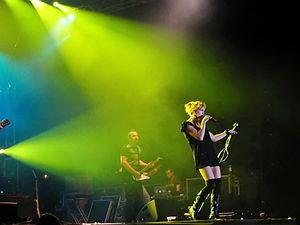
Łzy est un groupe de pop rock polonais, originaire de Pszów. Formé en 1996, les membres du groupe sont tous originaires des Powiaty de Racibórz et de Wodzisław Śląski, dans la voïvodie de Silésie.